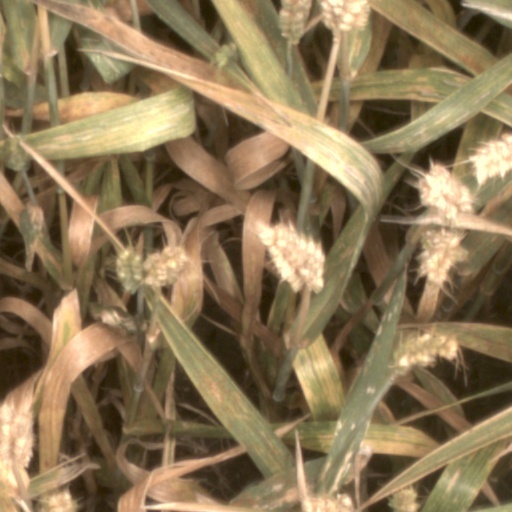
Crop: wheat